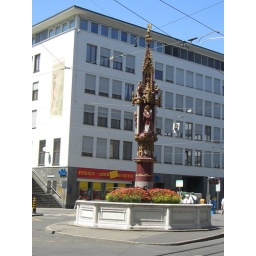
Arty column in the road in Basel (CIMG7008)